Criminal investigation

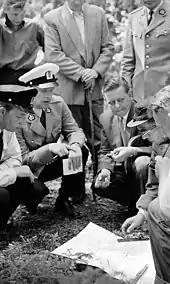
Criminal investigation at the Lake Bodom murder scene on June 6, 1960, which is still an unsolved homicide case. Deputy Judge Arvi Vainio ("center") leads the investigation.

After observing recent changes in the demographic composition of particular crimes during higher priority of their investigation, such as the increase of the percentage of women convicted for joining and fighting for terrorist organizations from a very low percentage (similar to those of murder and rape) to almost as many women as men (women in the 40–50 percent range in some jurisdictions) as the priority of investigating terror crimes increased, certain criminologists are expressing the notion that there may be more crimes that would change their demographics if they got higher priority. These criminologists theorize that in the case of limited budgets, criminal investigators rely on profiled and statistical likelihood of particular groups of people being convicted for the type of crimes that are being investigated, and ignore complaints that are filed about people who they consider less likely to commit the crimes or give the tracking or individual matching to the evidence lower priority. According to the hypotheses, even a minimal or nonexistent difference in the likelihood of committing crimes can be hidden behind a difference of a factor by many multiples in the likelihood of being convicted due to self-fulfilling prophecies in the statistics. These criminologists feel that criminals who are not getting caught, due to being profiled as unlikely offenders, are a major problem. Some of these criminologists propose an increased number of police officers. Others argue that investigations of the evidence are more expensive than police patrols and that not all crimes can be investigated, suggesting that profiling of criminal psychology should be replaced with randomized priorities of individual suspects within similar types of crime. The latter criminologists also argue that such randomization would not only fight hidden crimes by exposing the currently unsuspected criminals to the risk of being punished, but also that the abolition of profiling by forensic psychology and forensic psychiatry would be a monetary saving that could be used for investigation of technical evidence, tracking of criminals who are hiding, and other investigation work that can reduce the need to ignore complaints for budget reasons.